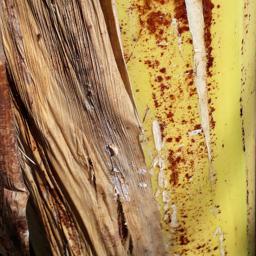
Label: BACTERIAL SOFT ROT